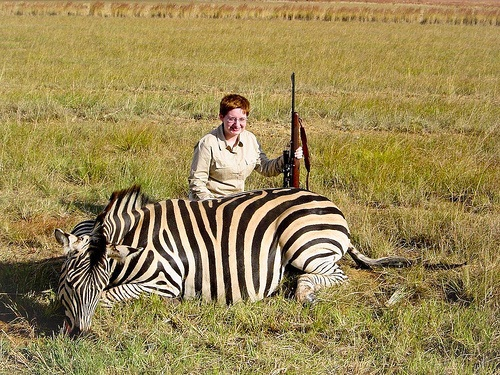
A woman that is kneeling next to a zebras.
A person kneeling by a zebra on the ground holding a rifle.
A woman kneels with a rifle next to a zebra.
A woman is sitting in a field with a zebra lying on the ground and a shotgun.
A woman knelt down by a zebra while holding a rifle.